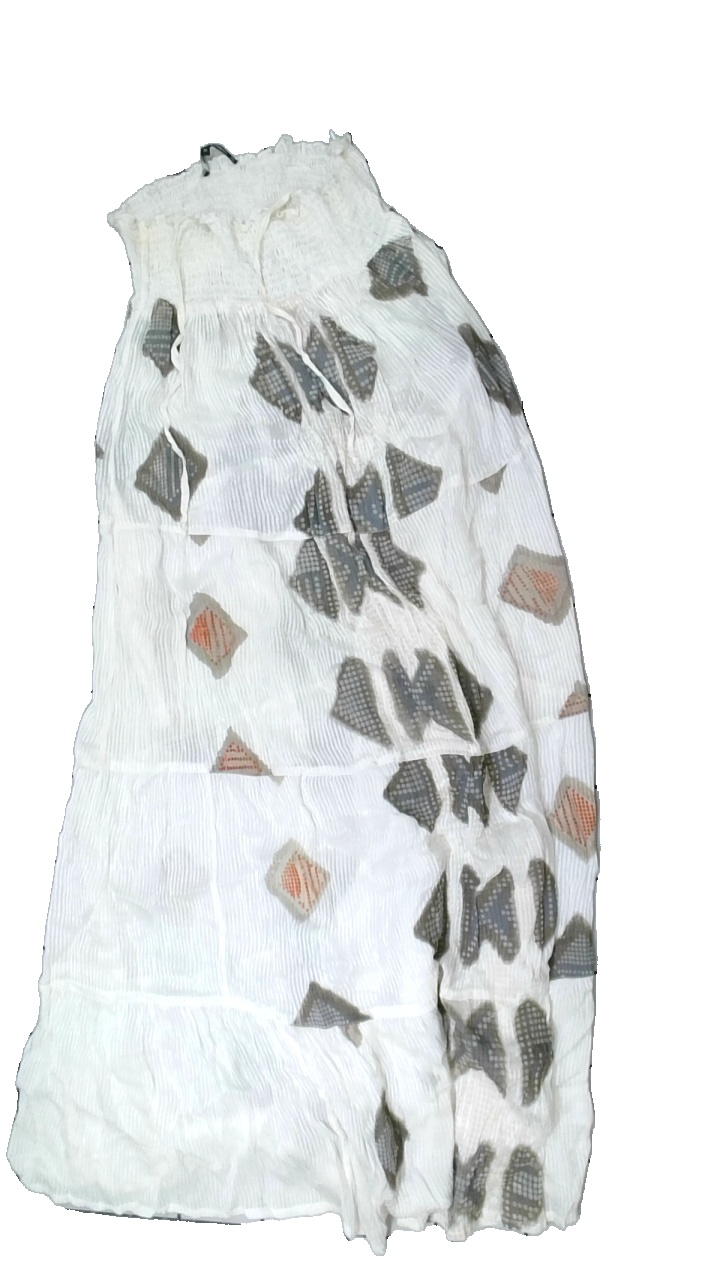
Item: Dress (Ladies)
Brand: Munthe Plus Simonsen
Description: vita klänning med romber i olika färger, några mindre fläckar
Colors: White, Brown, Orange
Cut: Regular
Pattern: Geometric print
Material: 100% viscose
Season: Summer
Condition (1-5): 4
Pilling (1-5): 5
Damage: fläck
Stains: Minor
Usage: Reuse
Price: >400